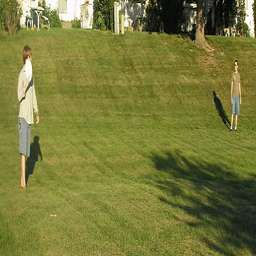
a couple of people standing on the grass playing a game of frisbe
Men playing Frisbee on a large lawn area
Two people in a grass covered field playing catch with a frisbee.
Two boys in a field with a Frisbee.
Two people standing in a yard with a frisbee.